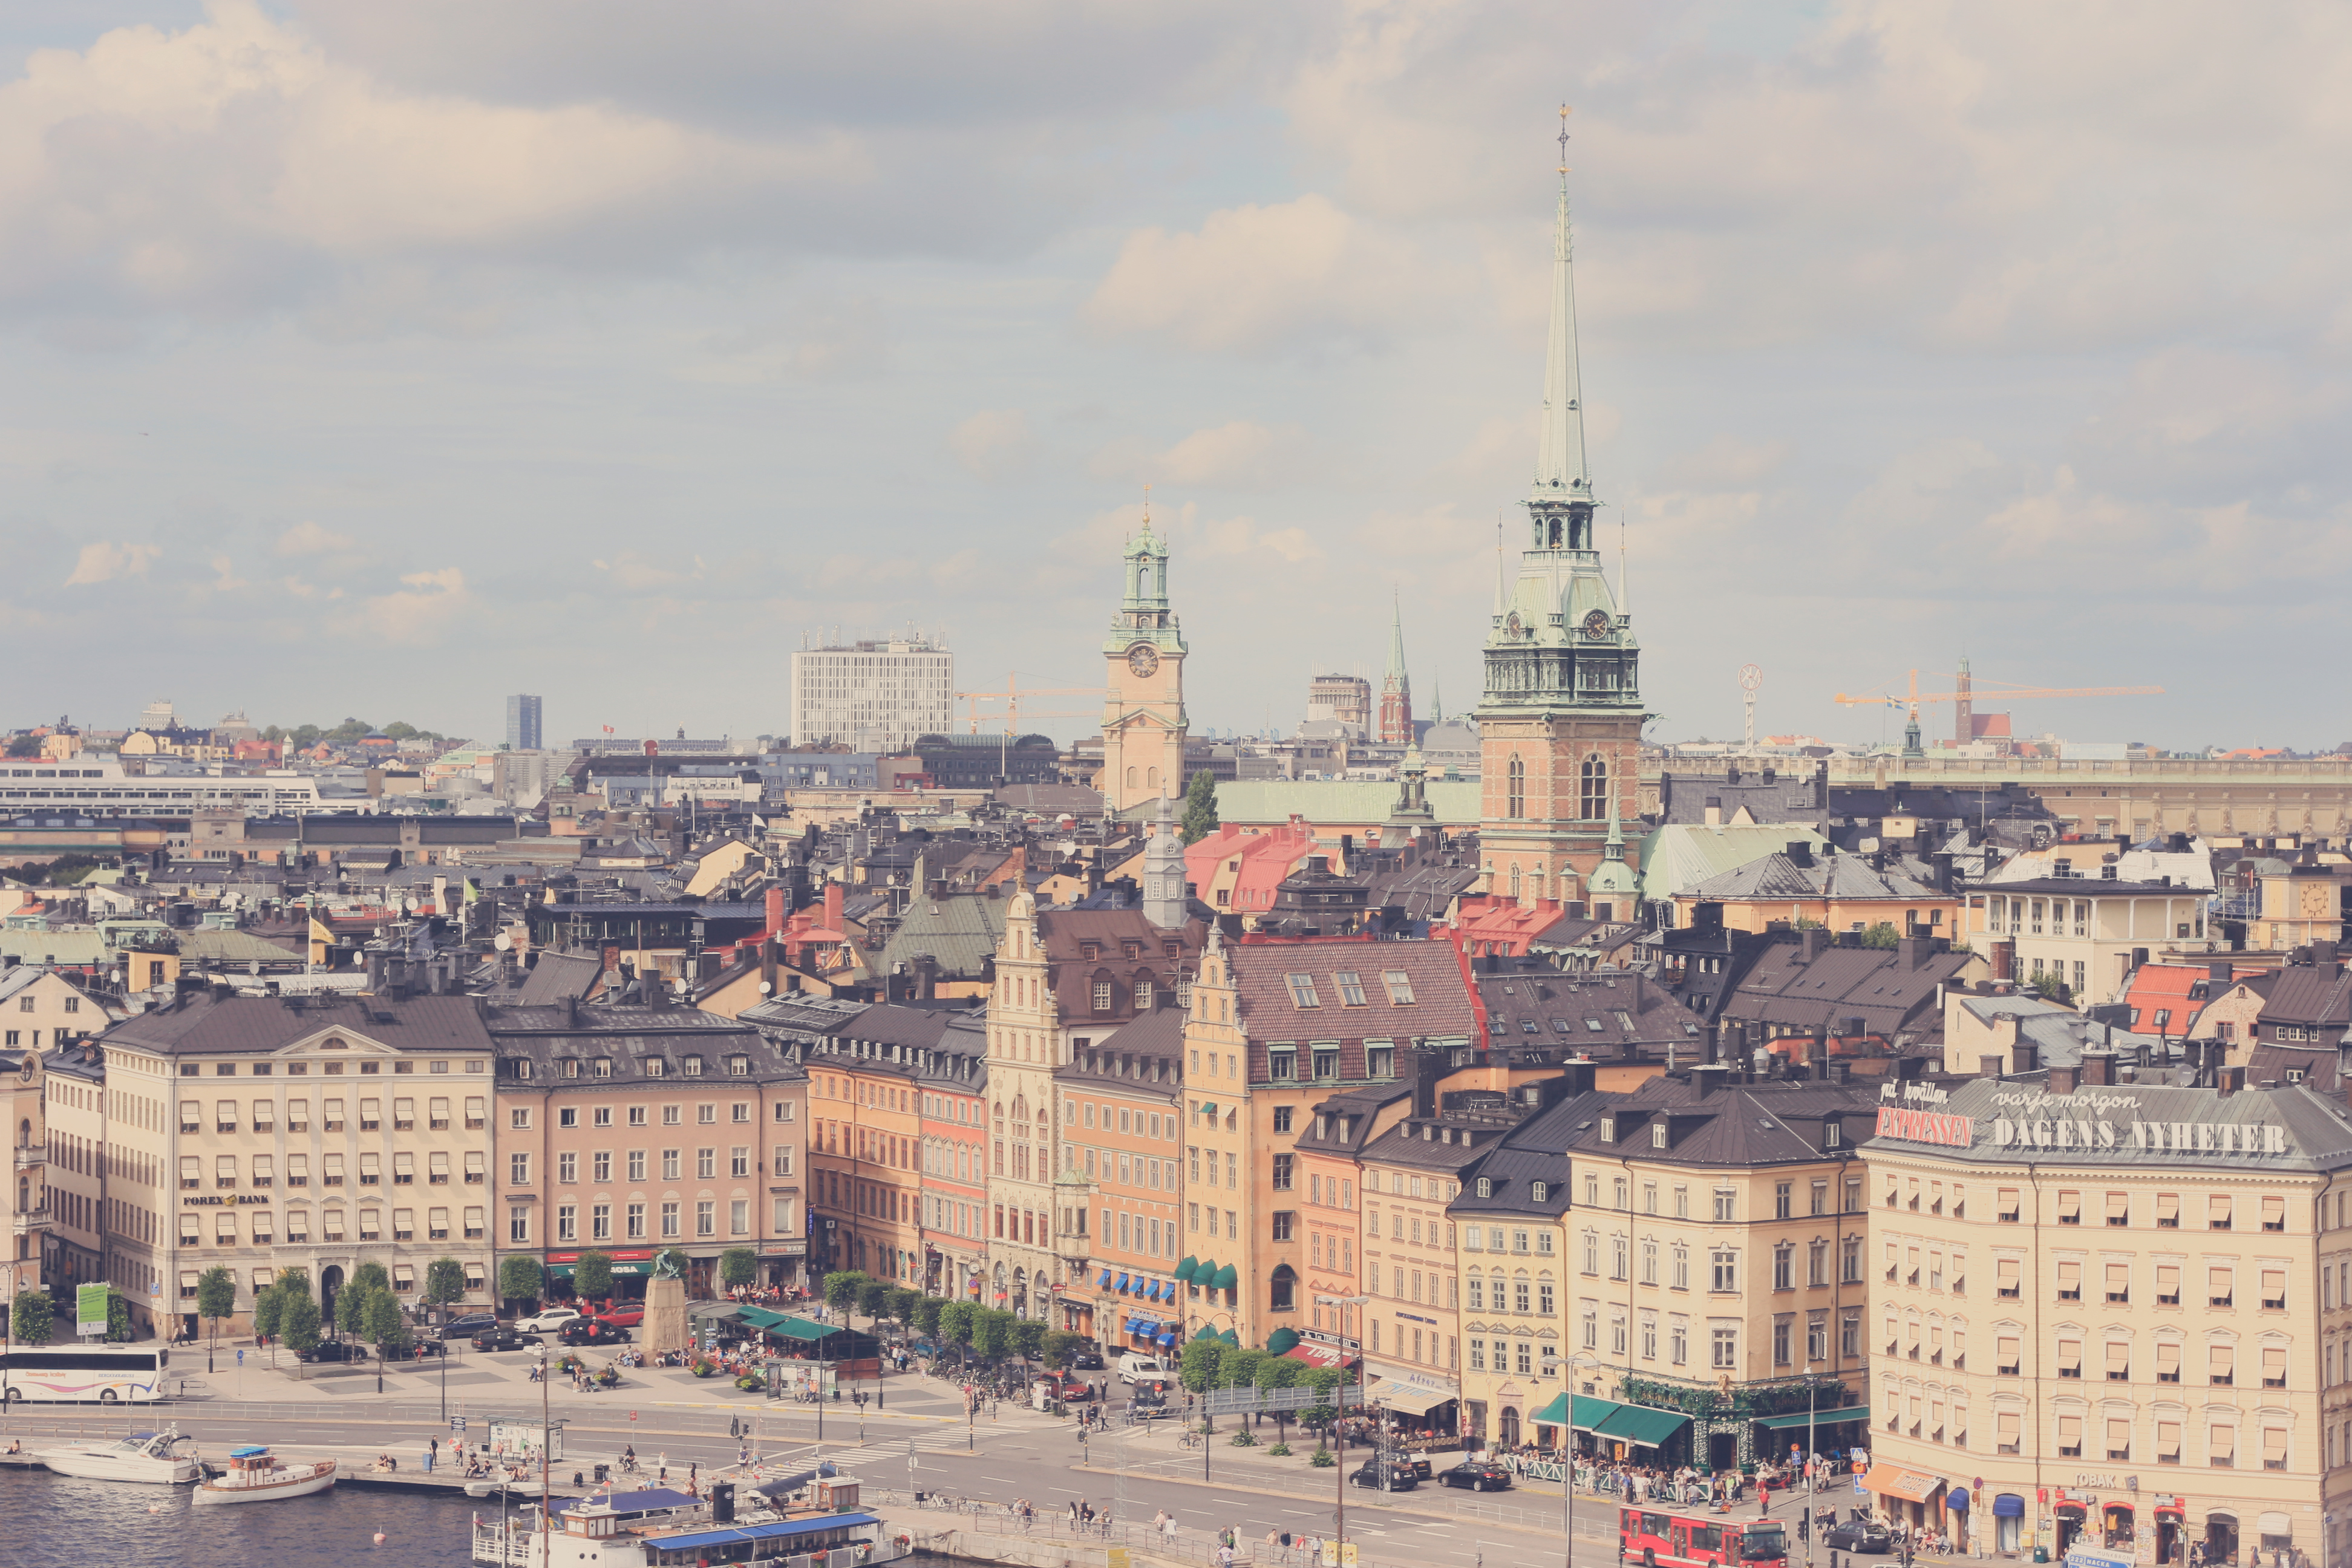
coast, skyline, town, city, skyscraper, urban, cityscape, panorama, downtown, tower, landmark, church, chapel, buildings, stockholm, scandinavia, swedish, aerial photography, urban area, human settlement